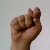
The image shows a hand gesture representing the letter 'T' in Indian Sign Language.